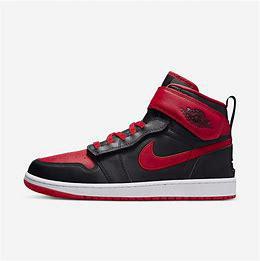
Brand: Nike
Model: Air Jordan 1